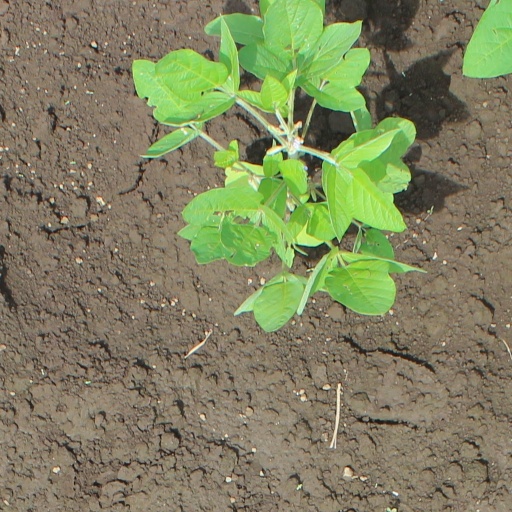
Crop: soybean